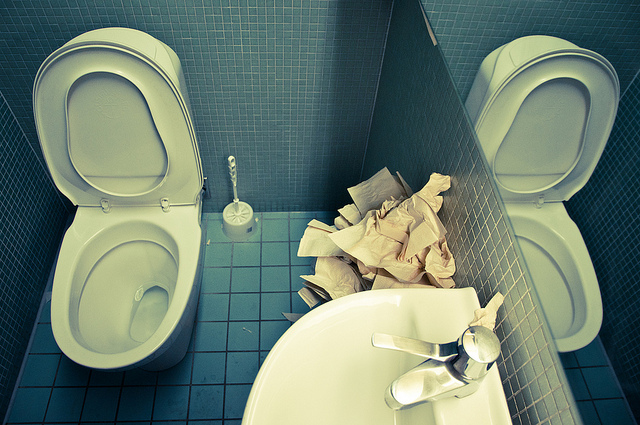
user: Given an image and a question. Answer the question in a short answer. Question: What kind of worker would clean up the paper towels? Short Answer:
assistant: janitor